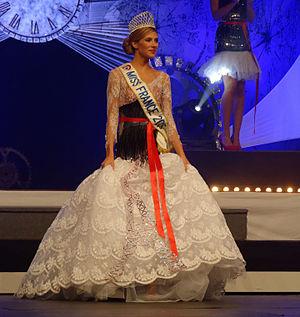
Miss Nord-Pas-de-Calais est un concours de beauté annuel concernant les jeunes femmes de la région Nord-Pas-de-Calais. Il est qualificatif pour l'élection de Miss France, retransmise en direct sur la chaîne TF1, en décembre, chaque année.
Camille Cerf, née le 9 décembre 1994 à Calais, est une reine de beauté, mannequin et animatrice française, élue Miss Nord-Pas-de-Calais 2014 puis Miss France 2015.